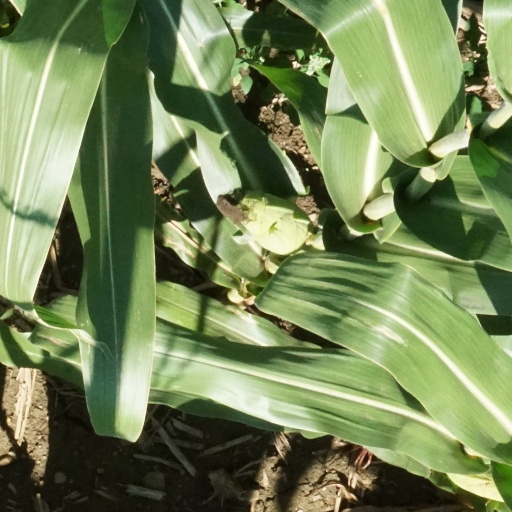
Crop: maize; corn